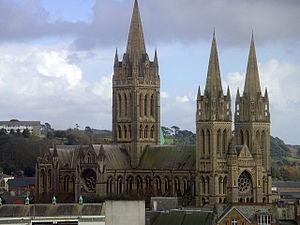
L'évêque de Truro est l'évêque de l'Église d'Angleterre responsable du diocèse de Truro. Son siège est la cathédrale de Truro.